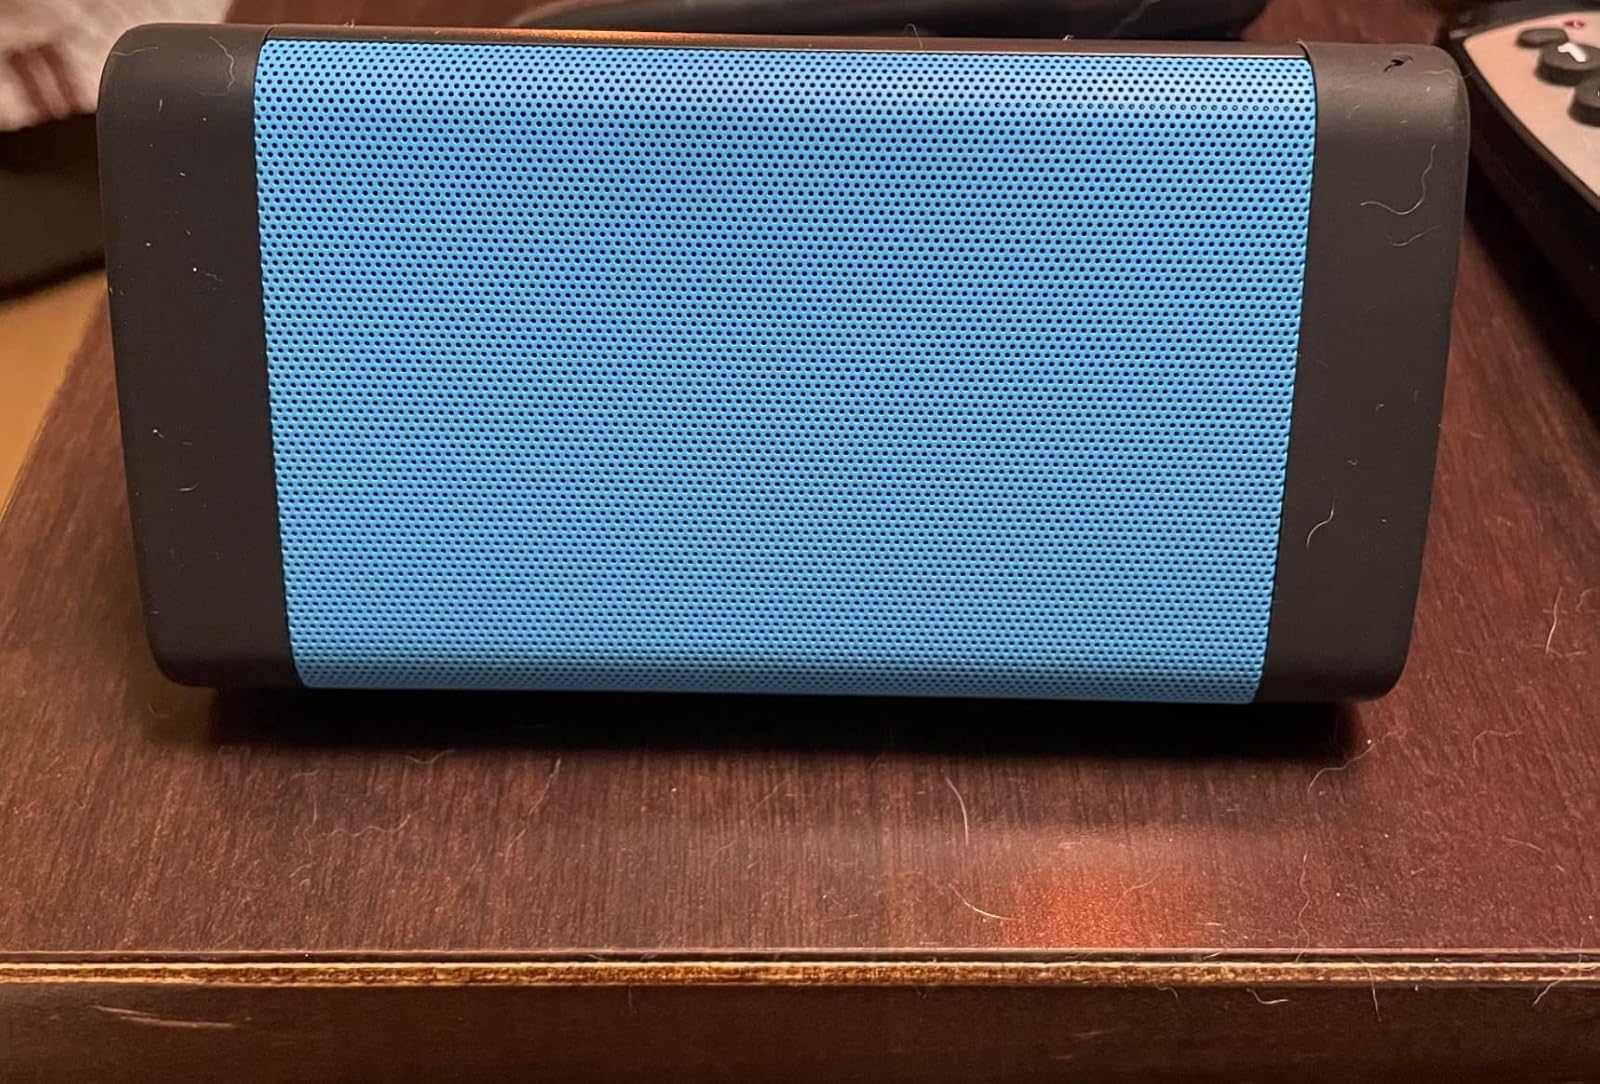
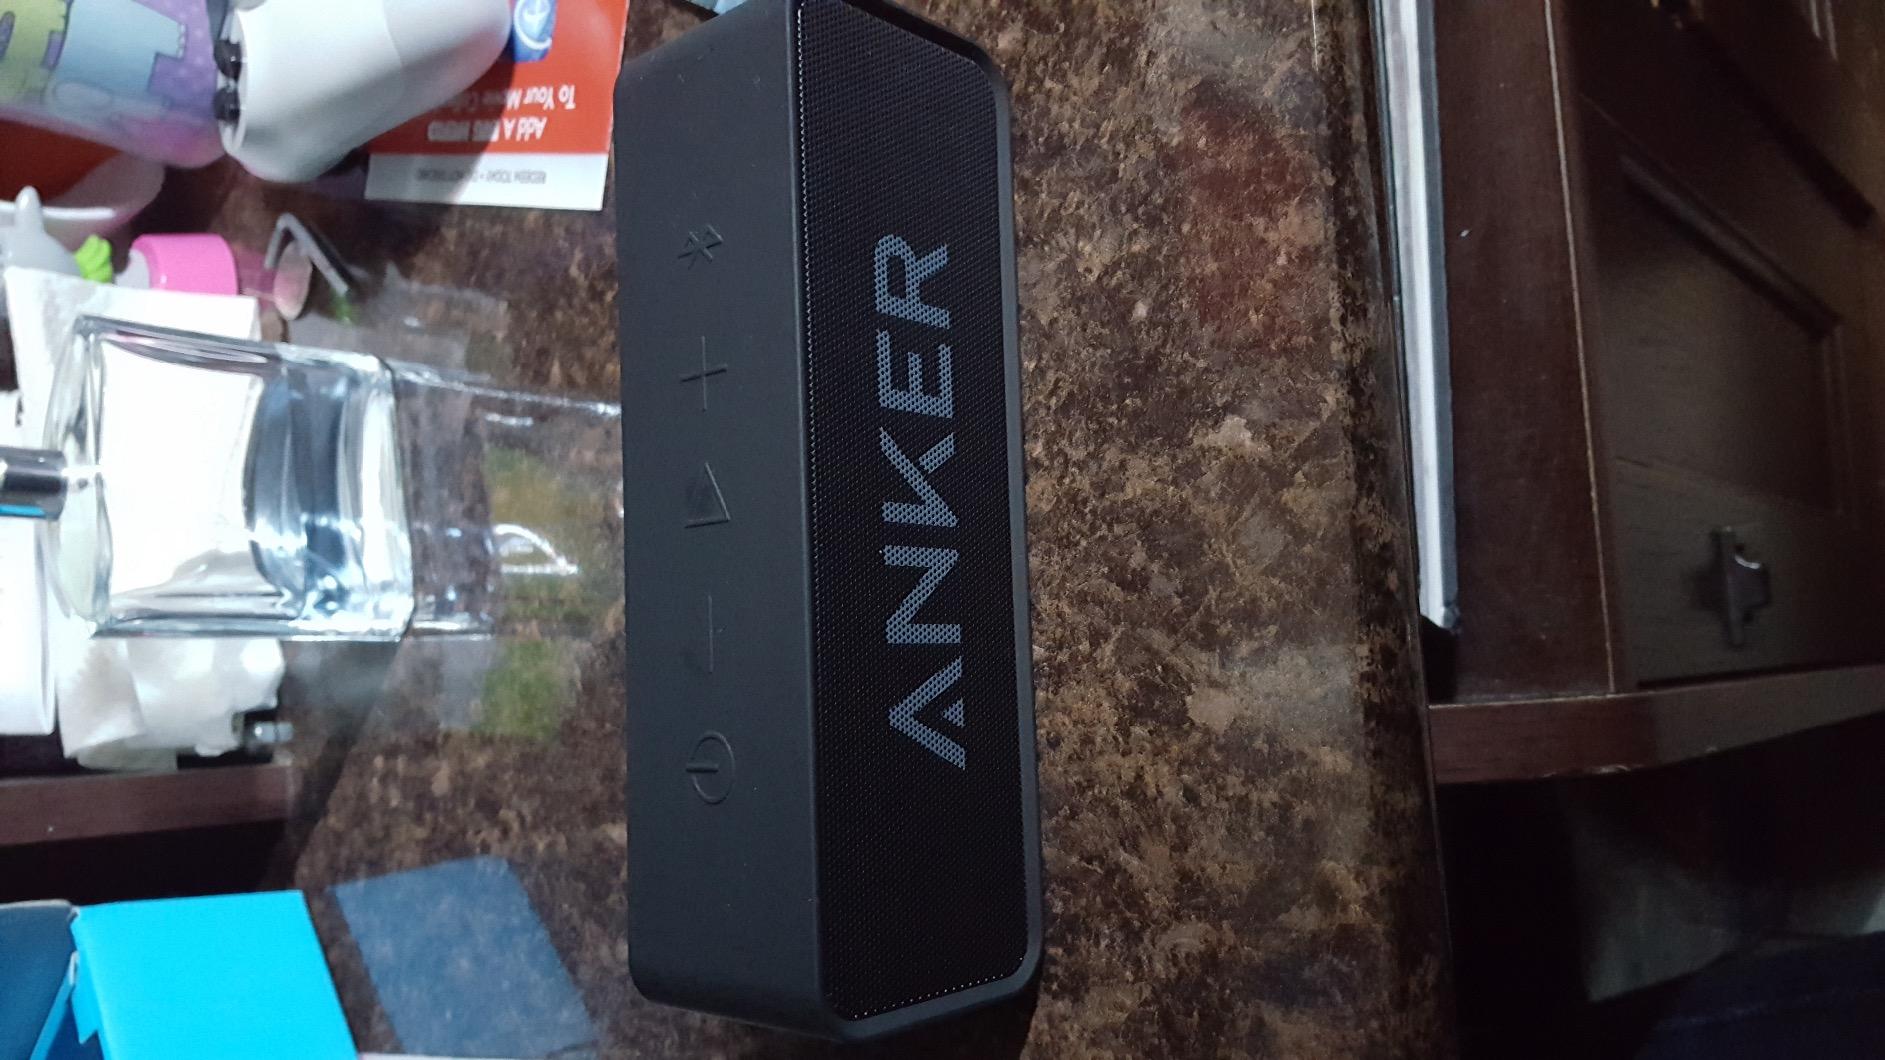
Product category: speaker
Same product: no